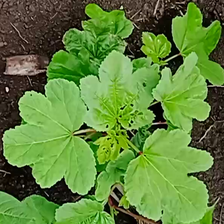
Weed species: Little_Mallow(Malva parviflora)